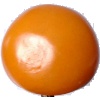
Label: yellow_tomato